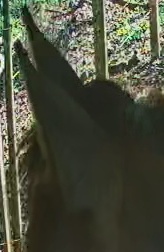
Face region: ears (position_of_ears)
Pain indicator: not_present